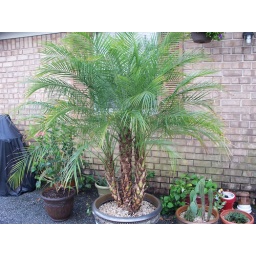
Palm tree bought at a fruit stand in Saraland, Alabama